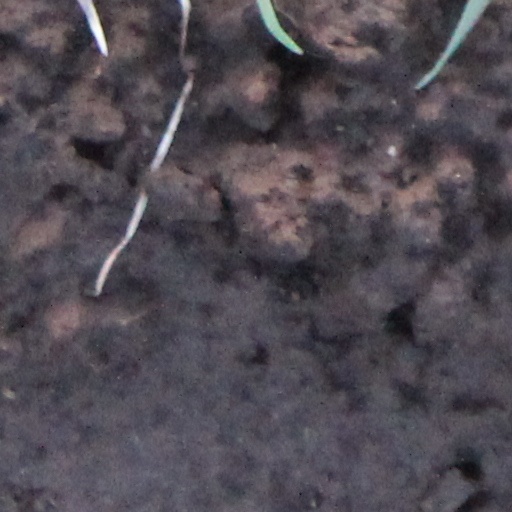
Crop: wheat